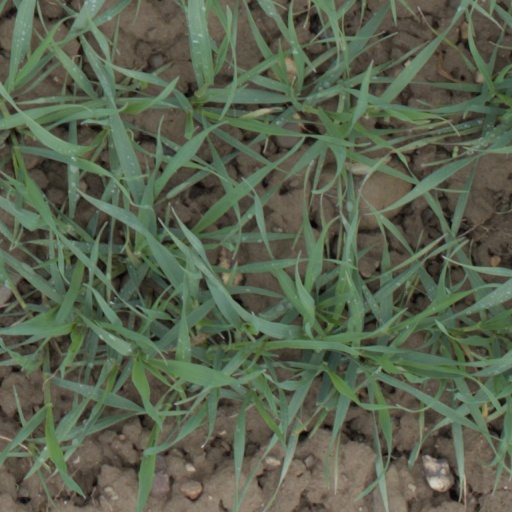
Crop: wheat